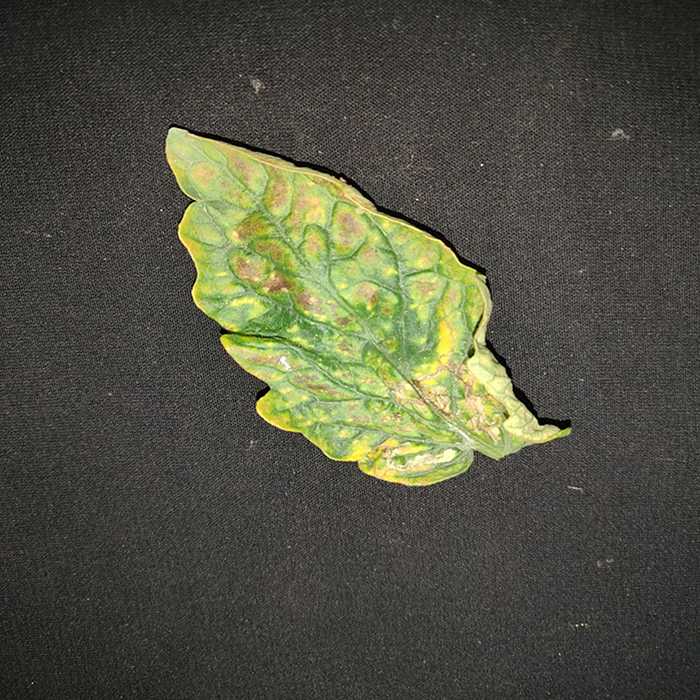
Plant: Tomato
Label: Tomato spotted wilt